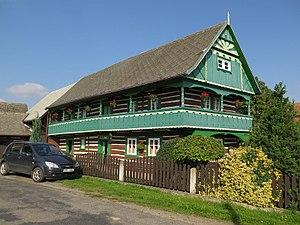
Přepeře est une commune du district de Mladá Boleslav, dans la région de Bohême-Centrale, en République tchèque. Sa population s'élevait à 122 habitants en 2020.